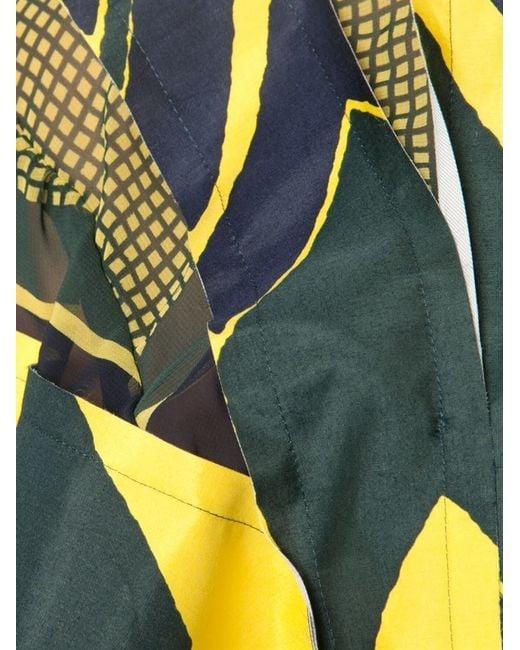
Stilvolles bedrucktes Kleid für Frauen